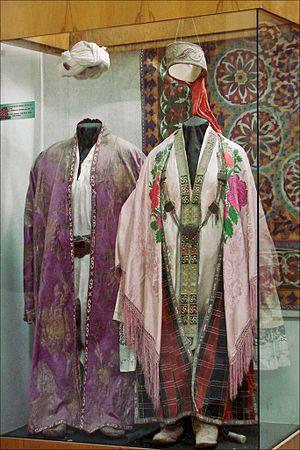
Le palais d'été, ou palais Sitoraï Mokhi Khossa, en ouzbek : Sitorai Mohi Xossa Saroyi, en tadjik : ‍Ситора‍и Мохи Хосса Сарой, est l'ancienne résidence d'été des émirs de Boukhara. Il se trouvait à l'époque dans les environs de la ville de Boukhara et fut construit de 1912 à 1918. Les émirs en furent chassés lorsque les bolchéviques s'emparèrent de l'émirat en 1920.